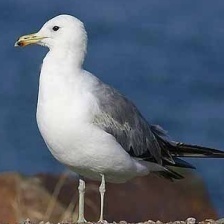
Species: CALIFORNIA GULL
Scientific name: LARUS CALIFORNICUS